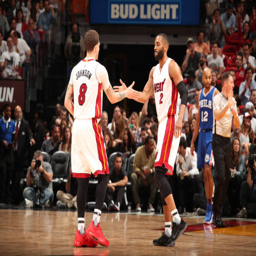
# of the sports team high - five during a game against sports team .